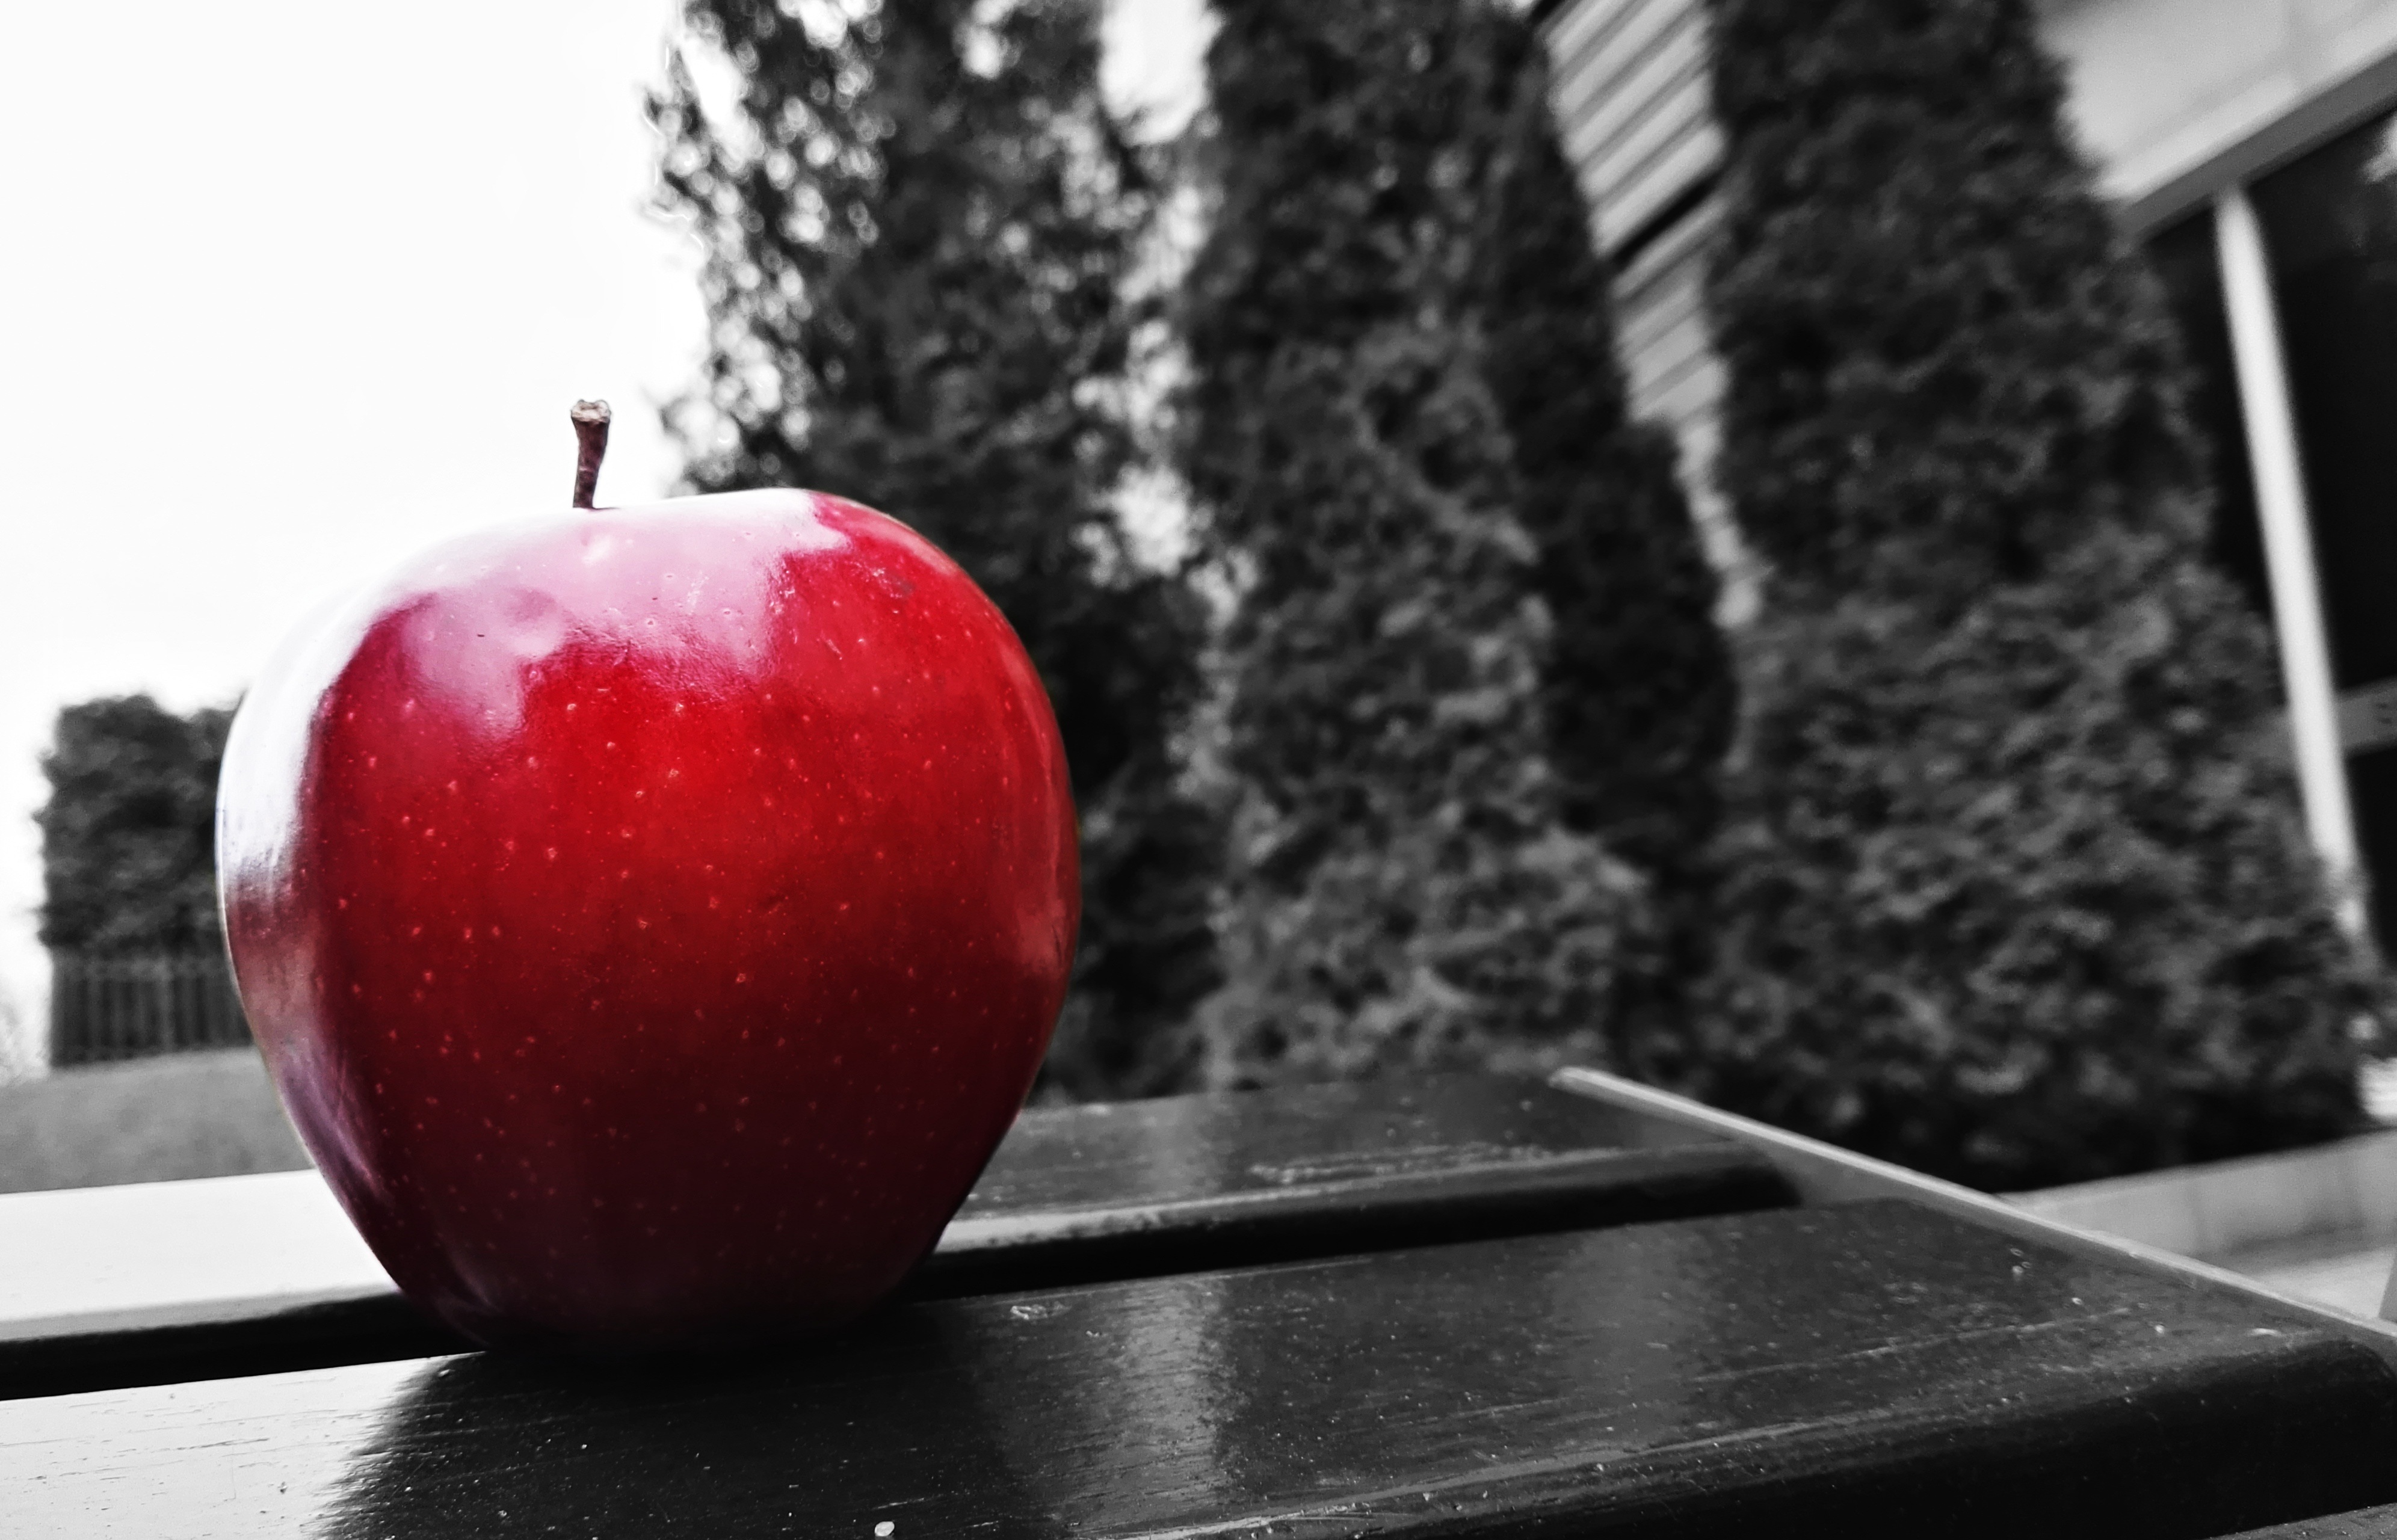
red, white, black, black and white, still life photography, plant, photography, food, produce, fruit, apple, land plant, monochrome, monochrome photography, flowering plant, rose family, flower